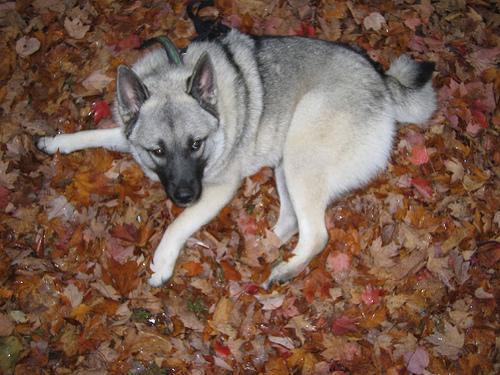
Norwegian_elkhound